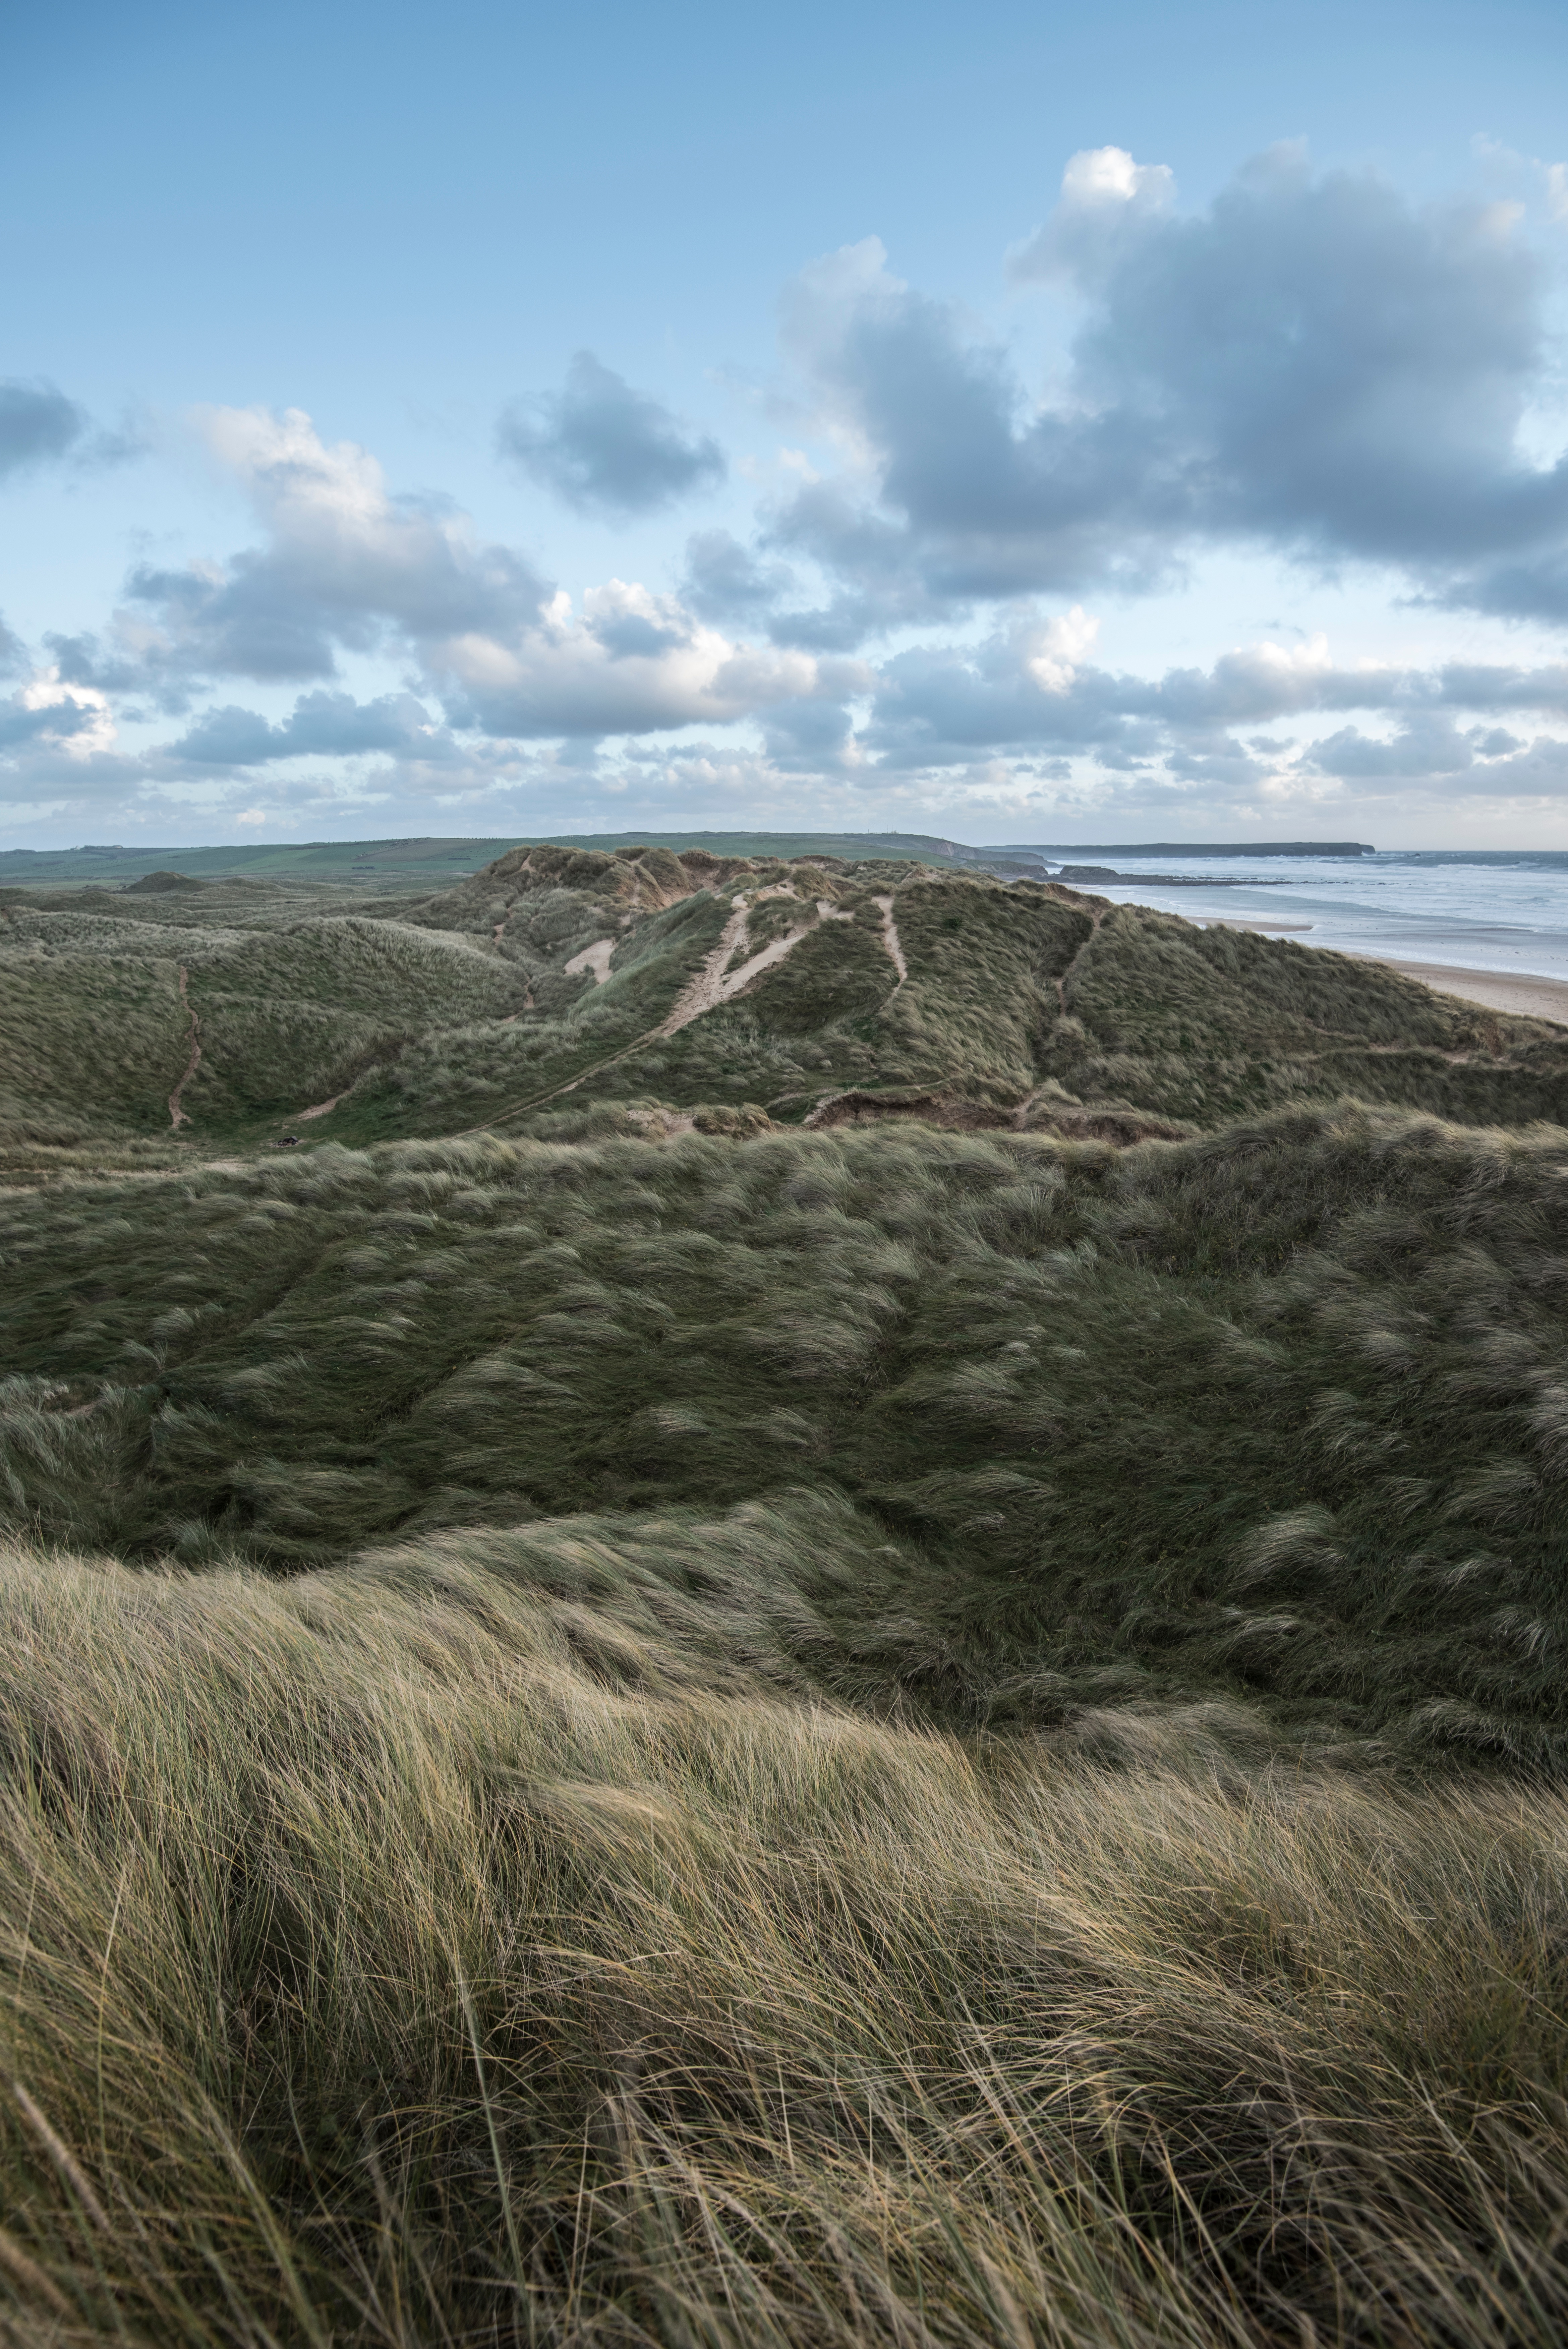
landscape, sea, coast, grass, sand, horizon, marsh, wilderness, mountain, cloud, sky, field, prairie, hill, wind, terrain, plain, geology, grassland, badlands, wetland, plateau, habitat, ecosystem, steppe, rural area, landform, natural environment, geographical feature, grass family, mountainous landforms